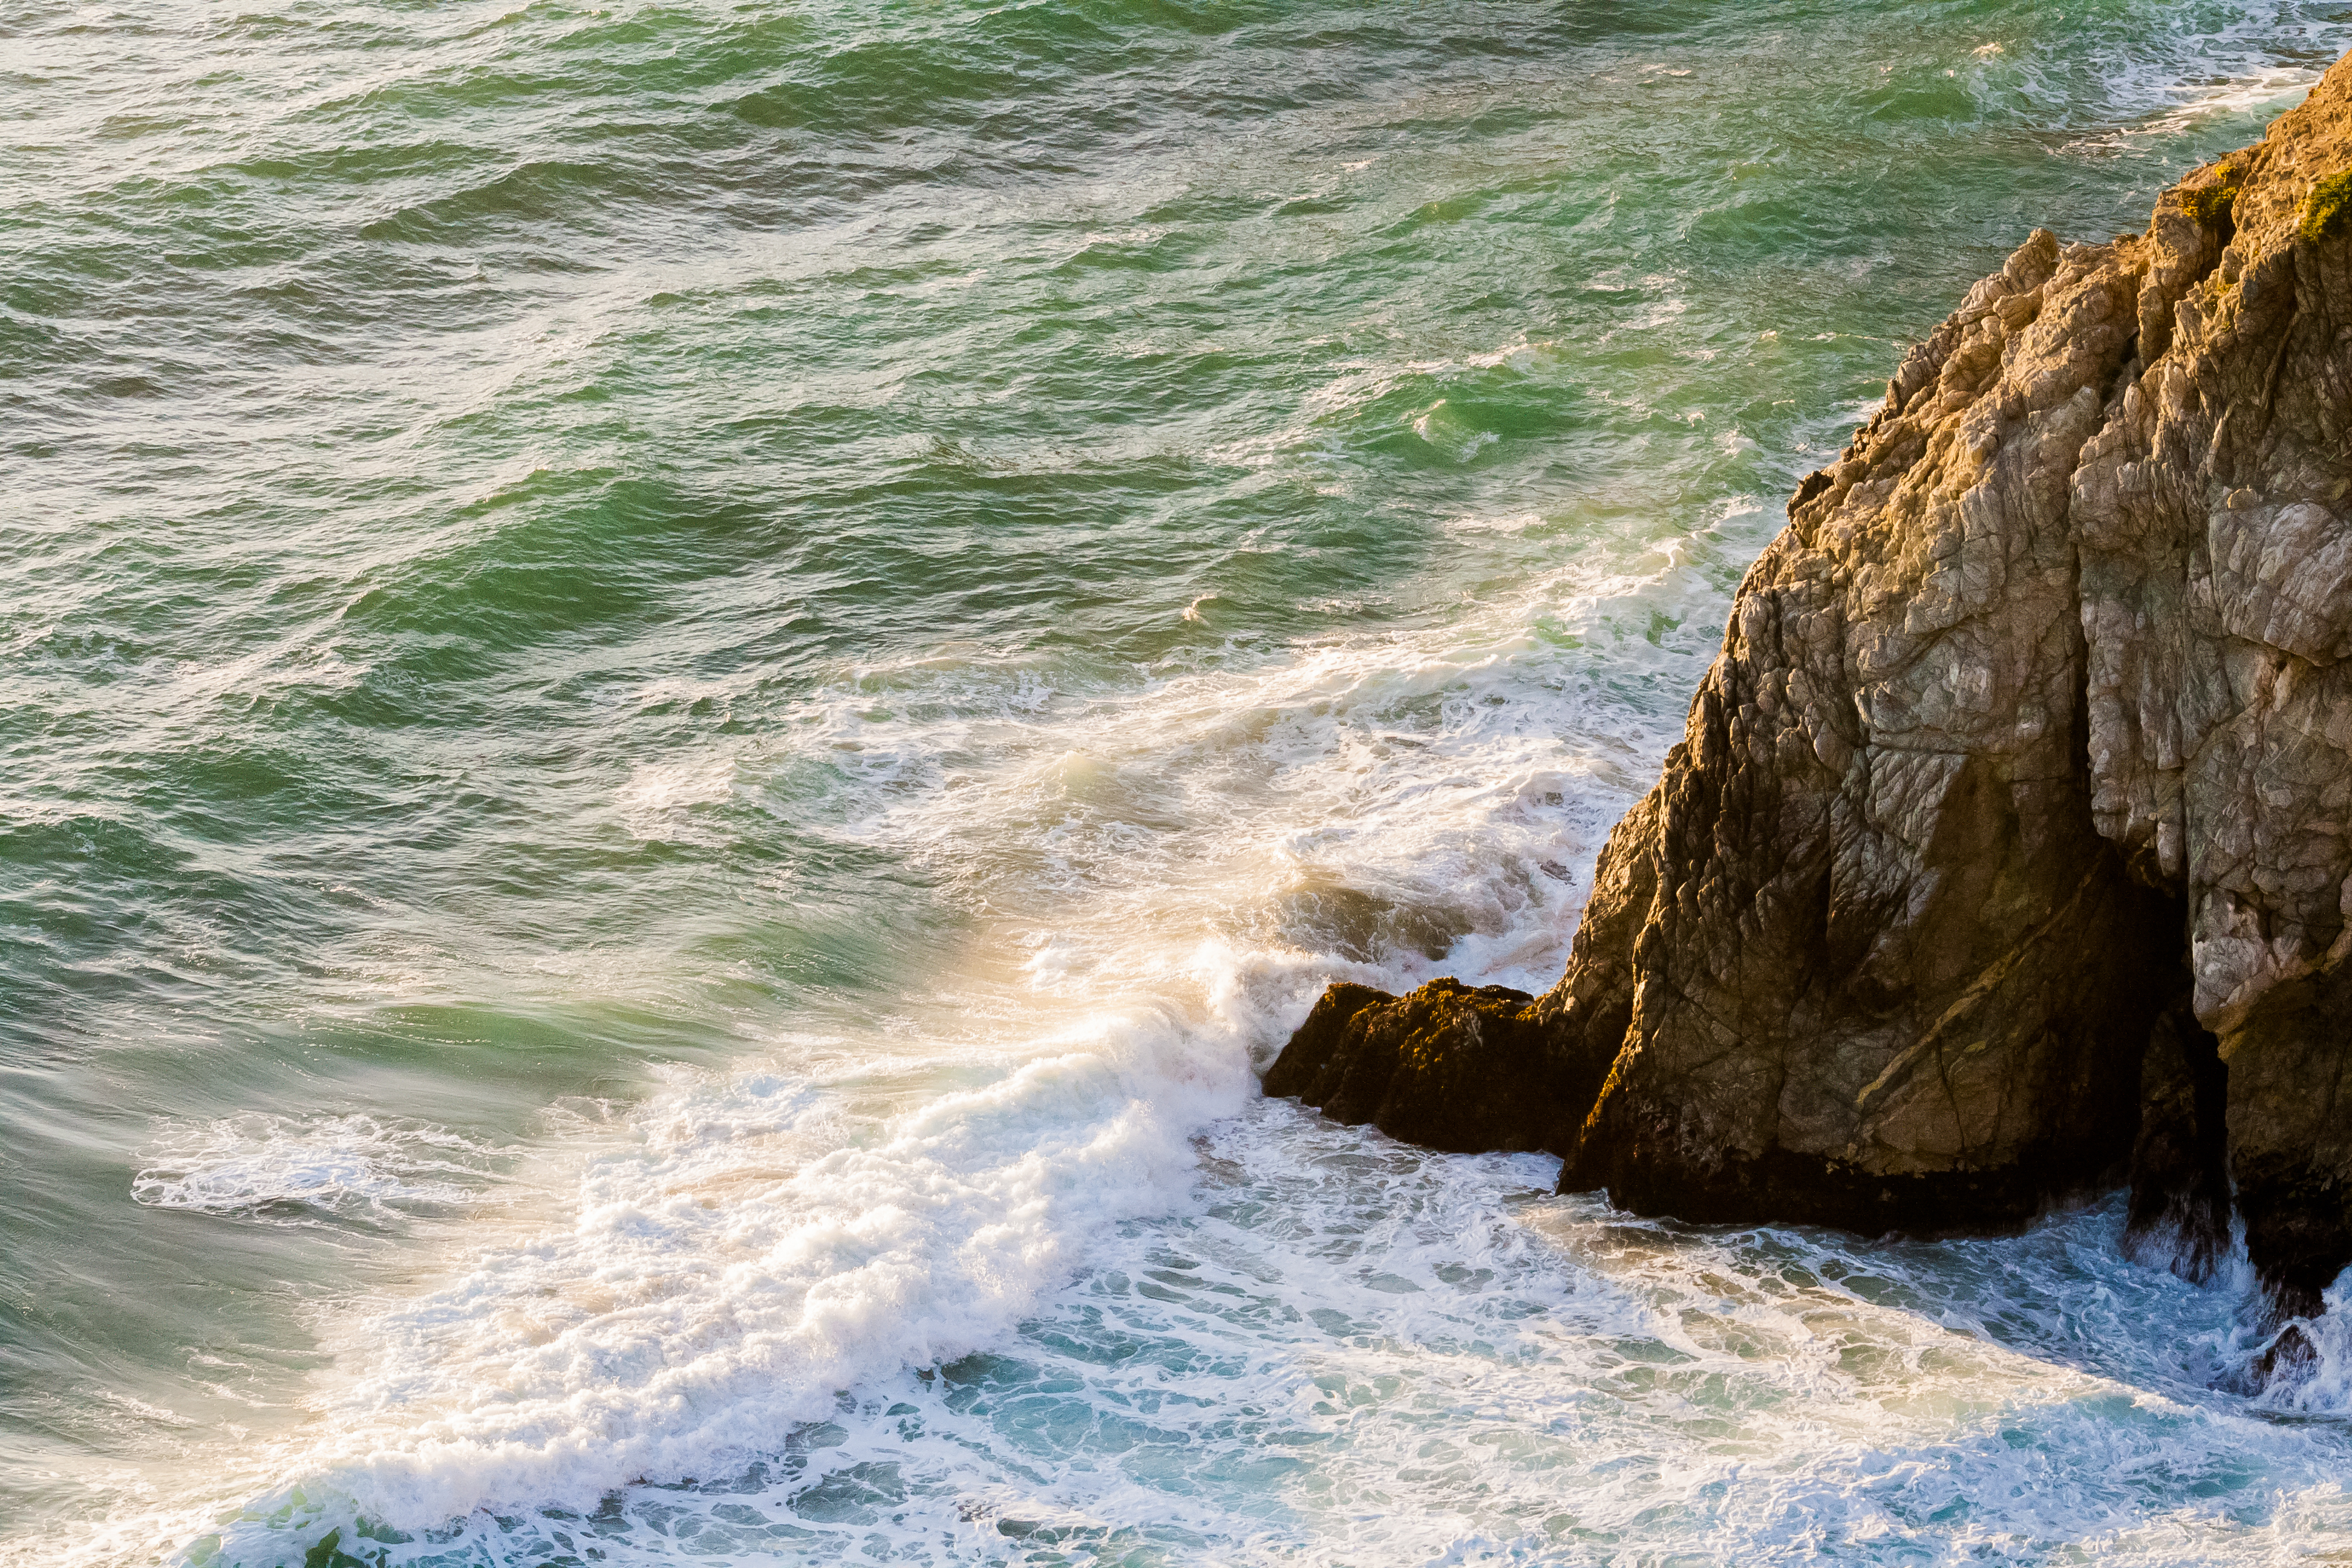
beach, sea, coast, water, outdoor, rock, ocean, shore, wave, river, tide, cliff, cove, vehicle, bay, rapid, terrain, body of water, waves, publicdomain, background, outcrop, boating, whitewater, cape, geographical feature, wind wave